Philippine nightjar

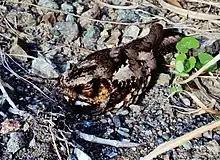
A nesting Philippine nightjar

Ebird describes it as "A medium-sized night bird of forest and open areas from the lowlands to the mountains. Heavily patterned in various shades of brown, with finely barred underparts, blotching on the chest, and dark wings with large pinkish and white spots and a broad pale bar bordered with black. Note the white lines on the side of the throat with a black line below, and the broad white band on the end of the undertail. Voice is a distinctive, loud two-noted "pyok prraw", the second note slightly lower and with a vibrating quality."